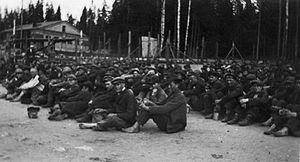
Le camp de prisonniers de Tammisaari puis camp de travail forcé de Tammisaari était une camps de prisonniers de guerre situé à Ekenäs en Finlande.